2023 Challenge Cup final

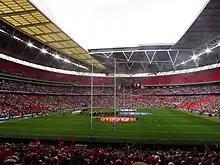
Pre match at Wembley

Before the final, Wembley hosted the Year 7 Champion Schools Finals, known as the Steven Mullaney Memorial Game, with Kingston upon Hull's Archbishop Sentamu Academy rugby league team beating Leigh's Bedford High School team 18–6.